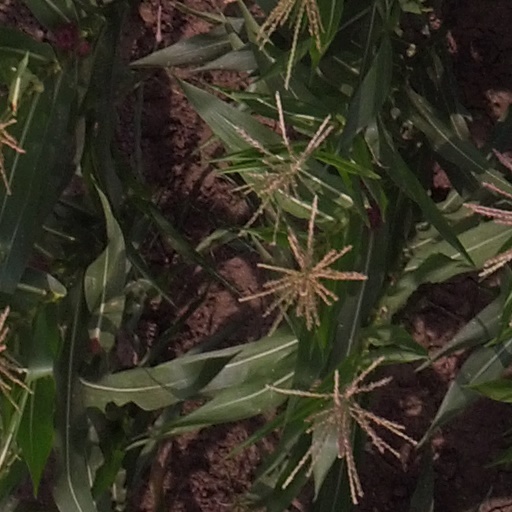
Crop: maize; corn